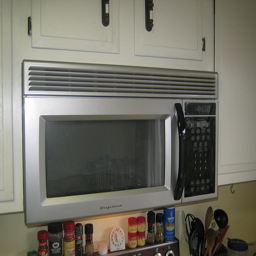
A silver microwave over suspended over the top of a stove.
A microwave on a wall in a kitchen.
Stainless steel microwave oven over the stove with spices on a shelf.
The silver microwave is mounted to the wall above the stove.
A very nice large silver microwave above a stove.